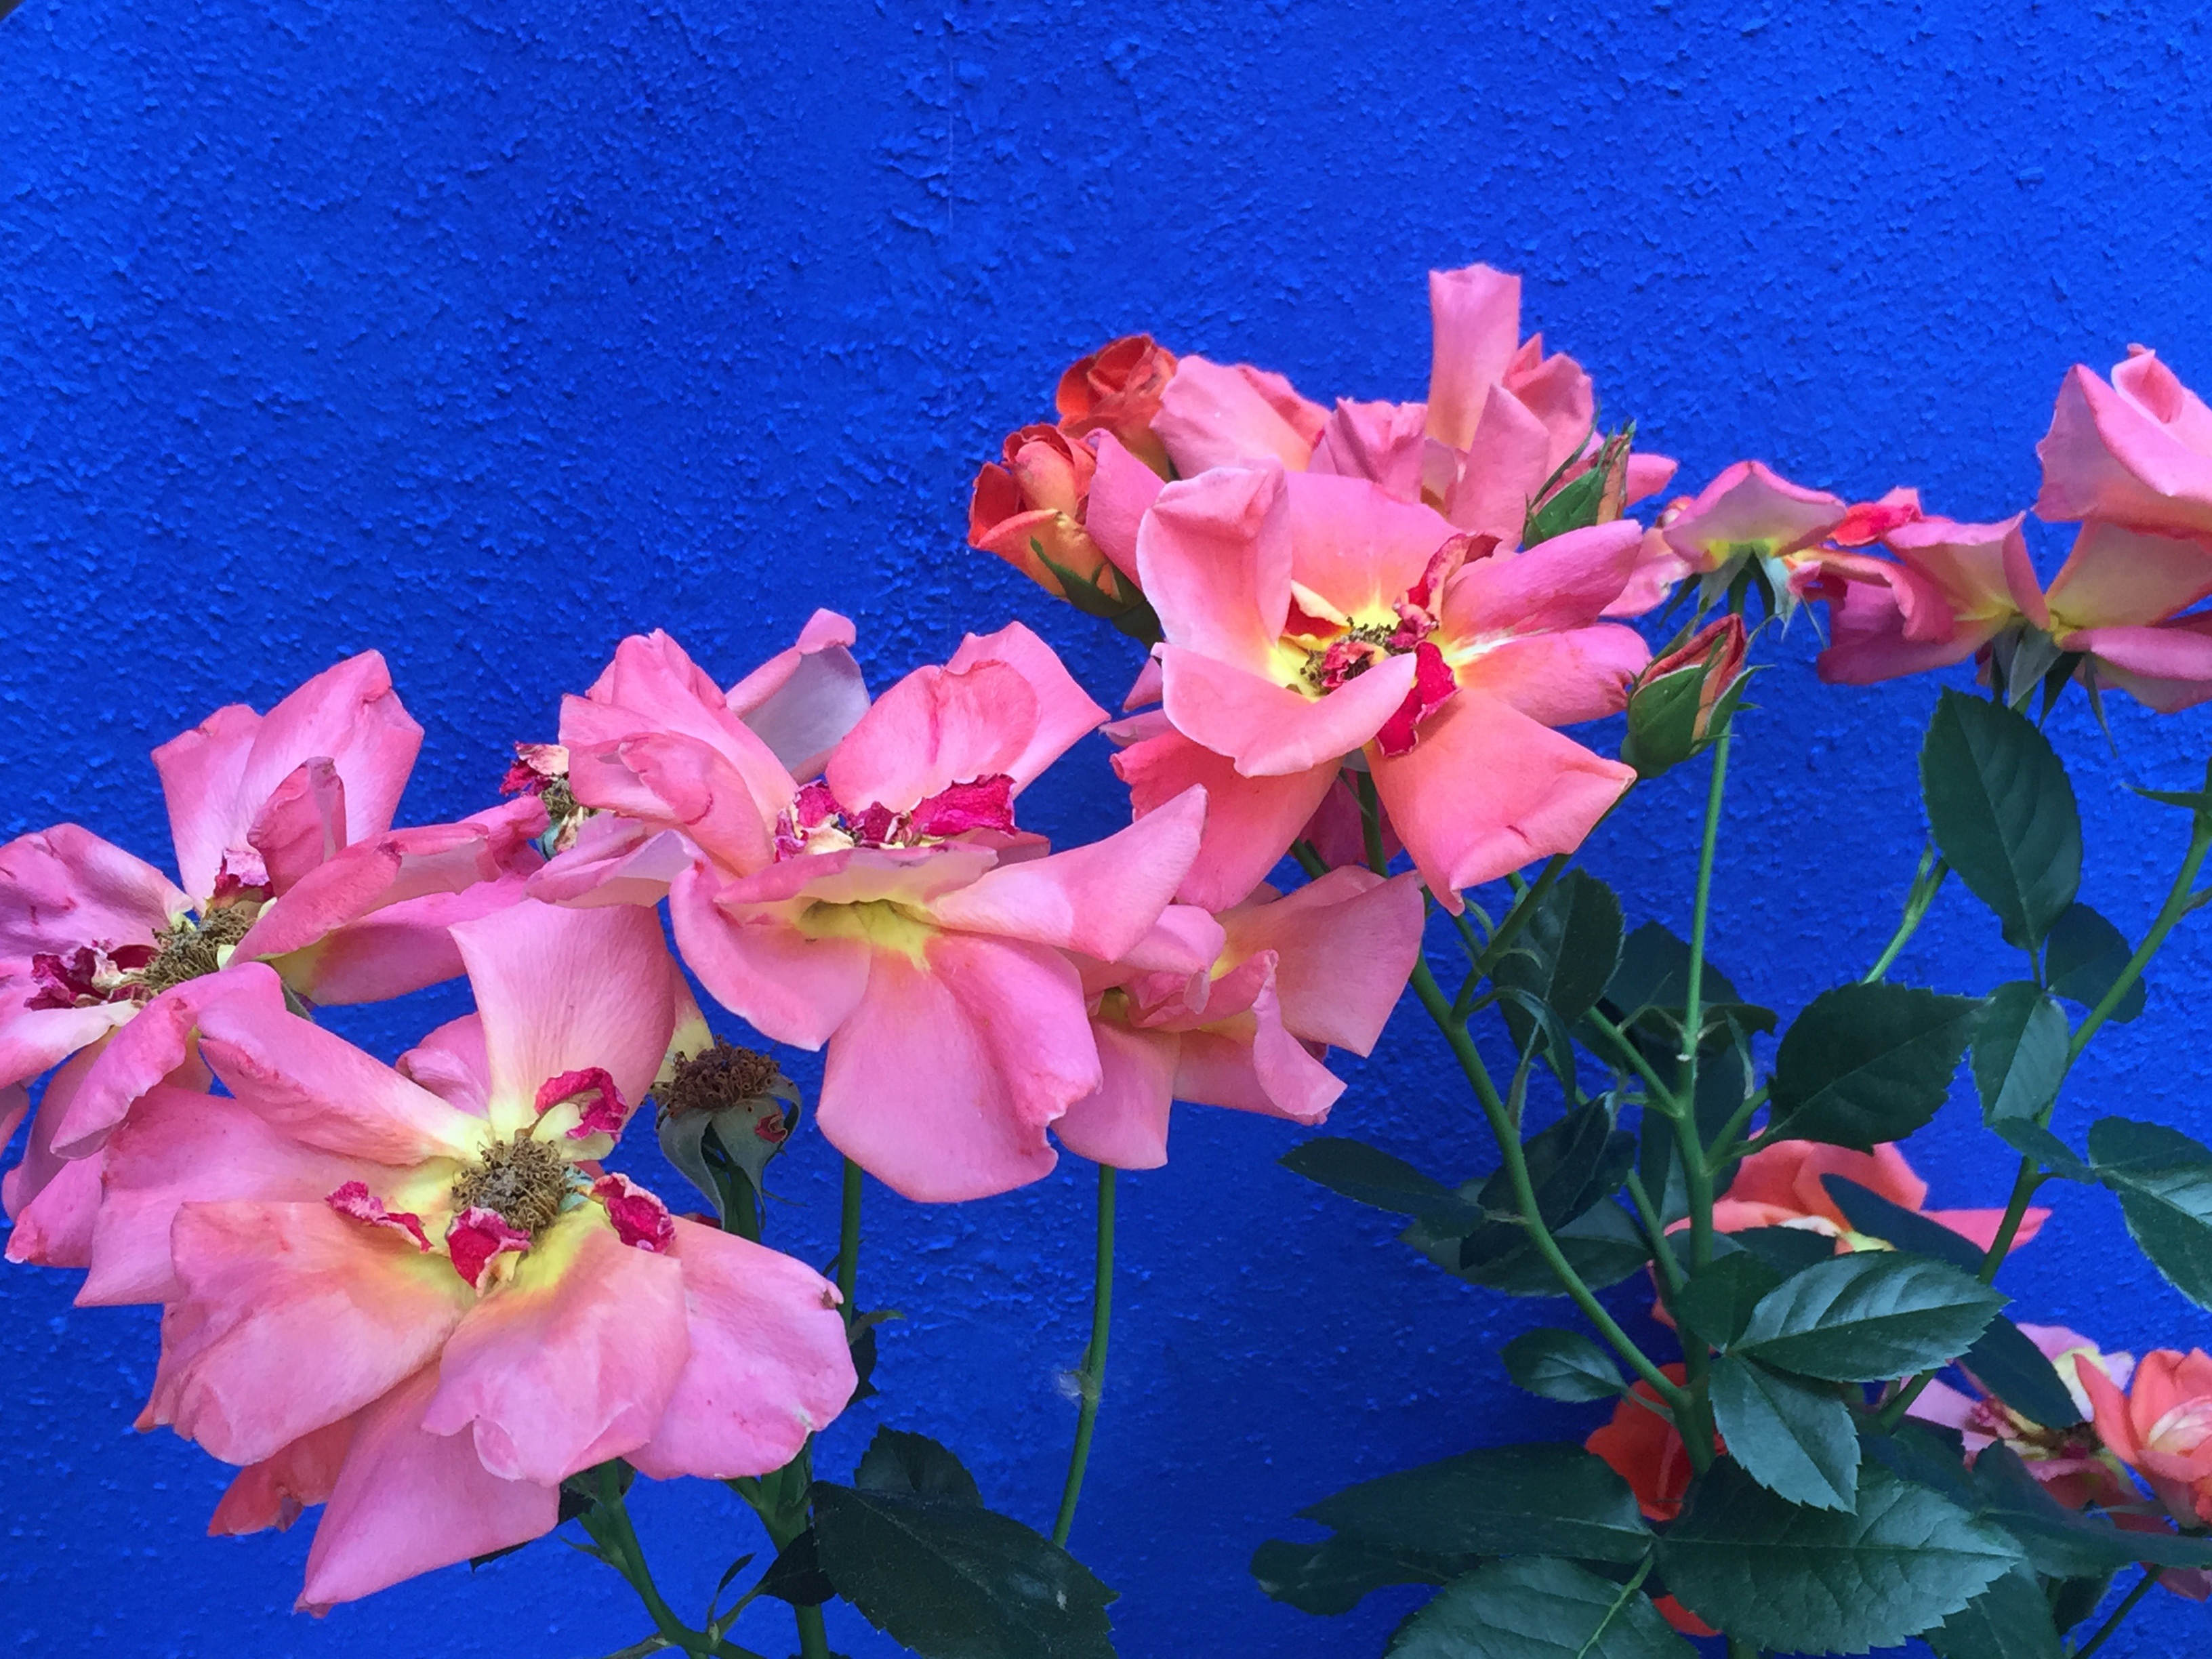
blossom, plant, flower, petal, floral, rose, pink, flora, flowers, colors, backdrop, flowering plant, land plant